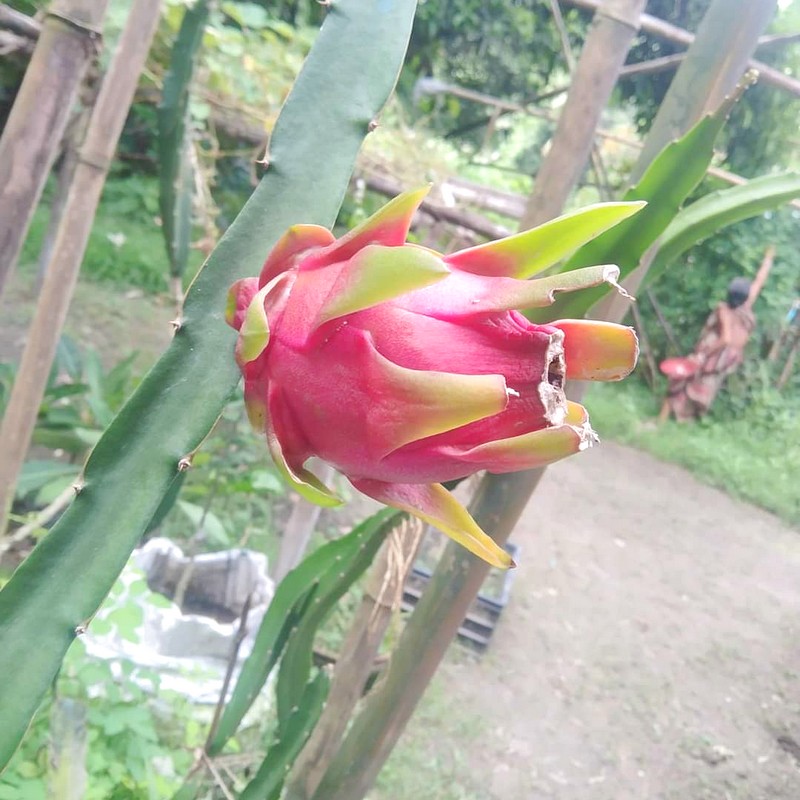
Label: Mature Dragon Fruit